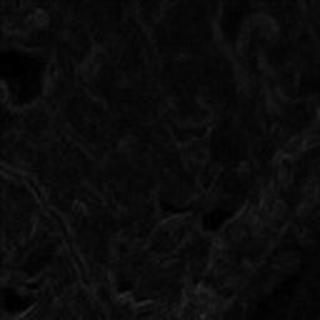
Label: cotton_aphids